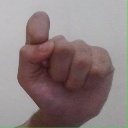
अक्षर: घ